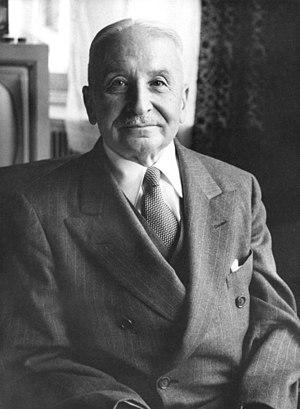
Un économiste est une personne spécialiste des sciences économiques. Il est souvent titulaire d'un doctorat d'économie. Dans la plupart des cas, il travaille en tant qu'enseignant ou chercheur dans une université, mais il peut également être employé dans un think-tank, une institution financière ou un organisme international.
Ludwig von Mises est un économiste autrichien puis américain qui a eu une influence importante sur le mouvement libéral et libertarien moderne. Il enseigne d'abord à Vienne puis à Genève jusqu'en 1940. Fils d'une famille juive du royaume de Galicie et de Lodomérie et inscrit sur la liste noire des nazis, il fuit aux États-Unis où il enseigne à l'université de New York de 1945 à 1969. Naturalisé américain en 1946, il meurt à New York en 1973.